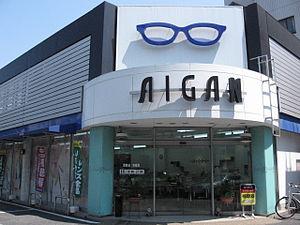
Aigan Co., Ltd. est une chaîne japonaise de commerce de détail qui vend des lunettes. La société est basée dans l'arrondissement Tennōji-ku, à Osaka. Aigan est notamment connu pour ses lunettes Star Wars